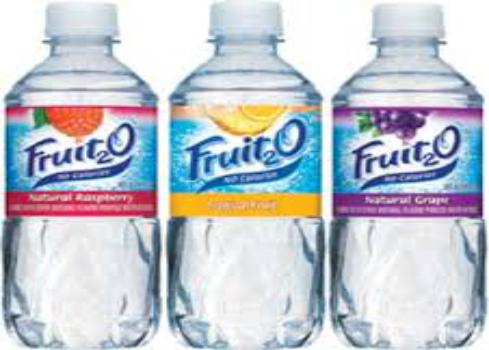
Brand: Fruit2O
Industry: Food